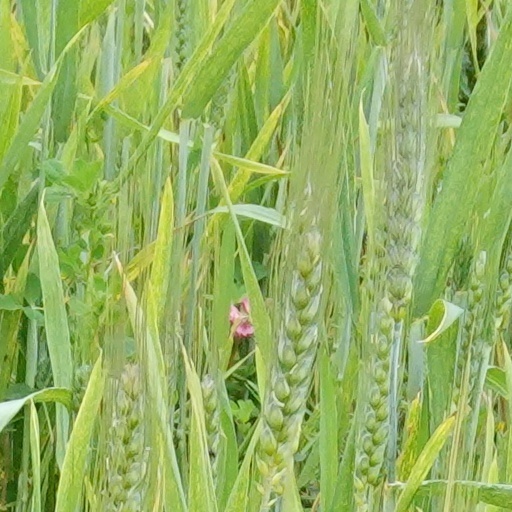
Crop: wheat